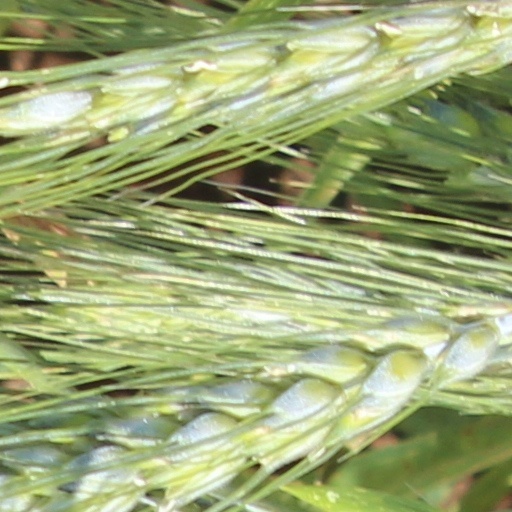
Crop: wheat